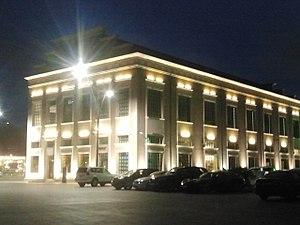
Bakou, la capitale de l'Azerbaïdjan, accueille 2,5 millions de touristes par an.